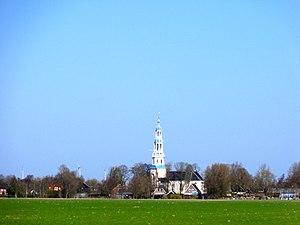
Uithuizermeeden est un village de la commune néerlandaise de Het Hogeland, situé dans la province de Groningue.